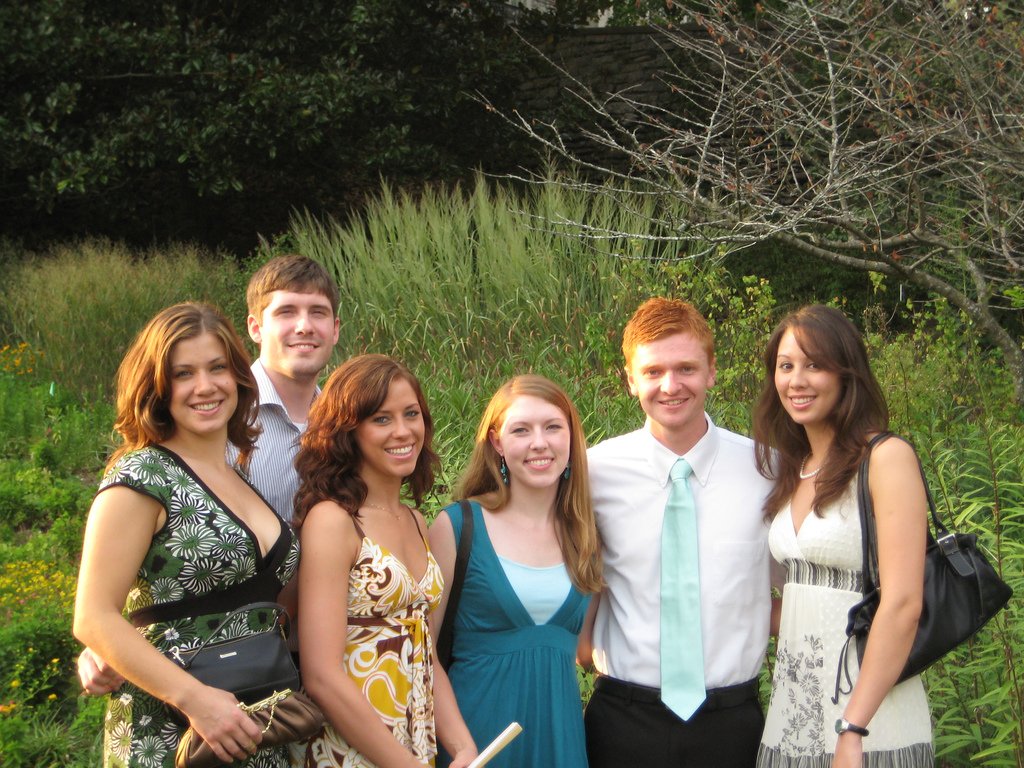
Label: not_food